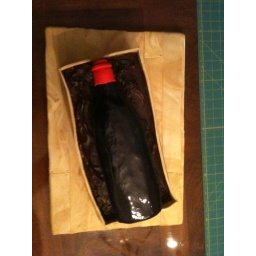
The bottle portion, over glazed with vodka and navy blue and leaf green gel. Red fondant for the cap.